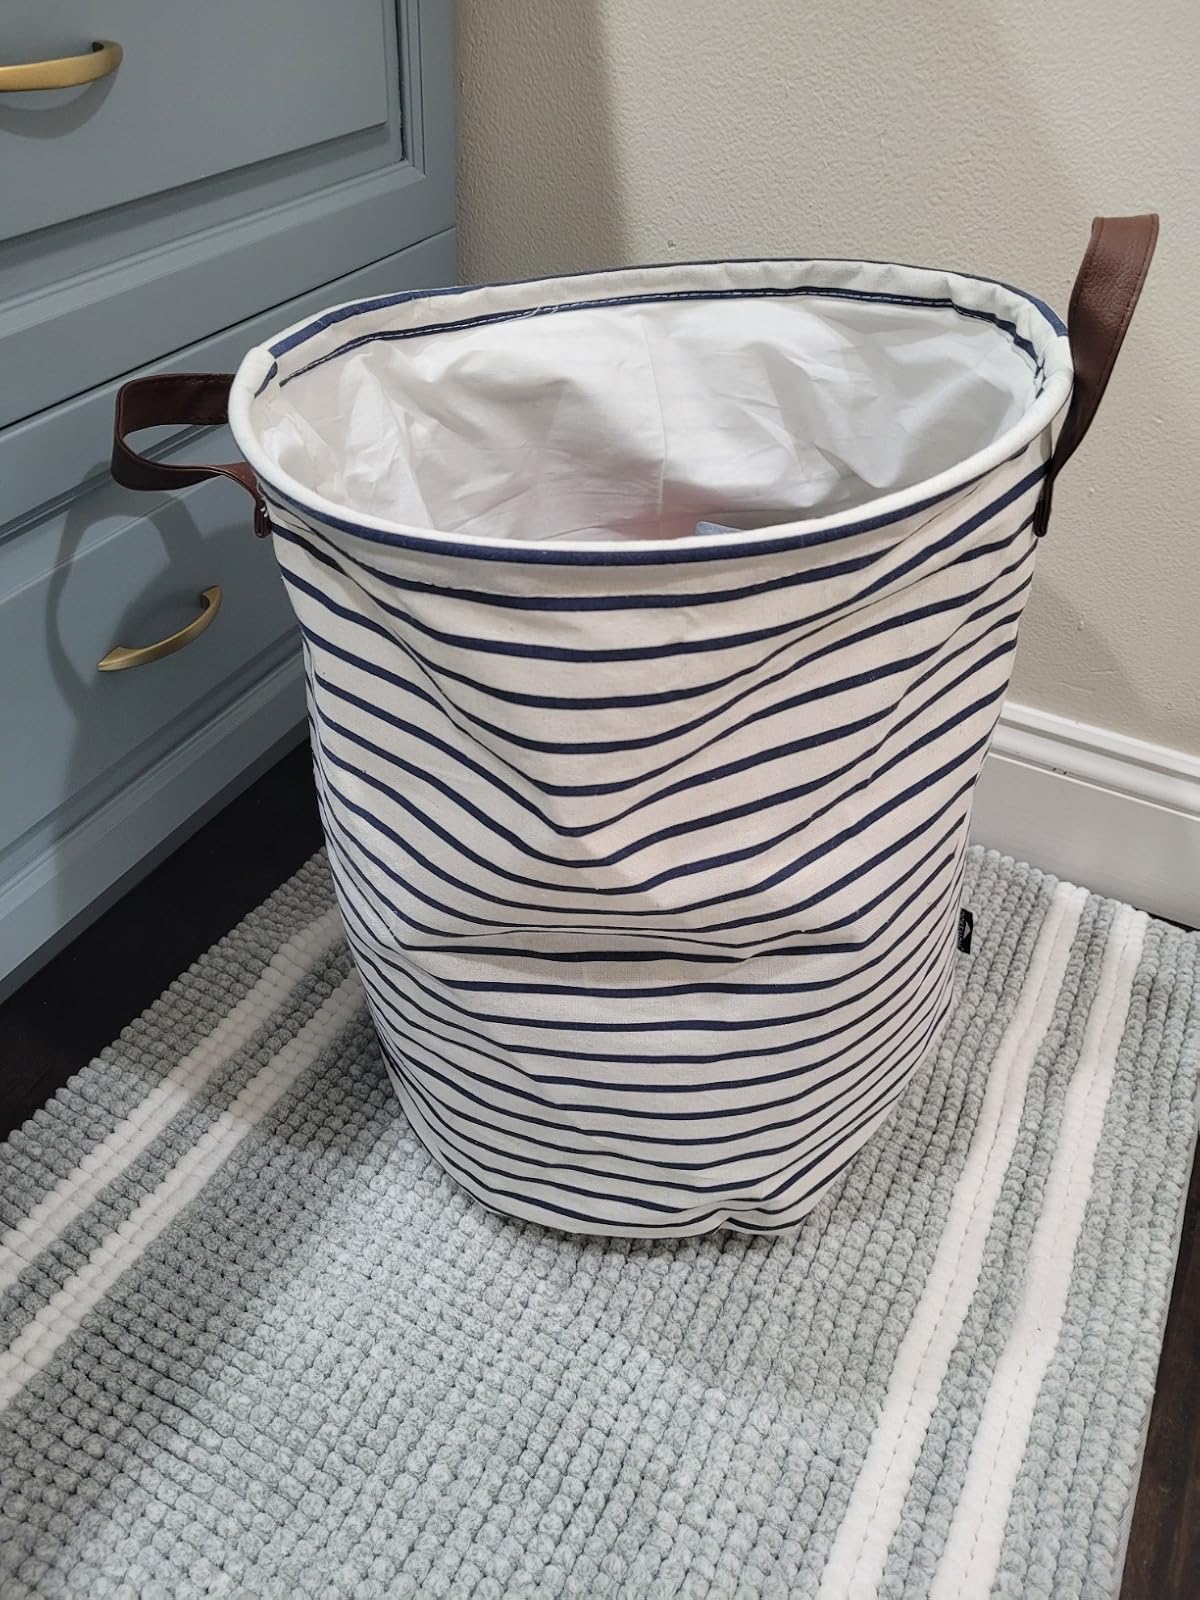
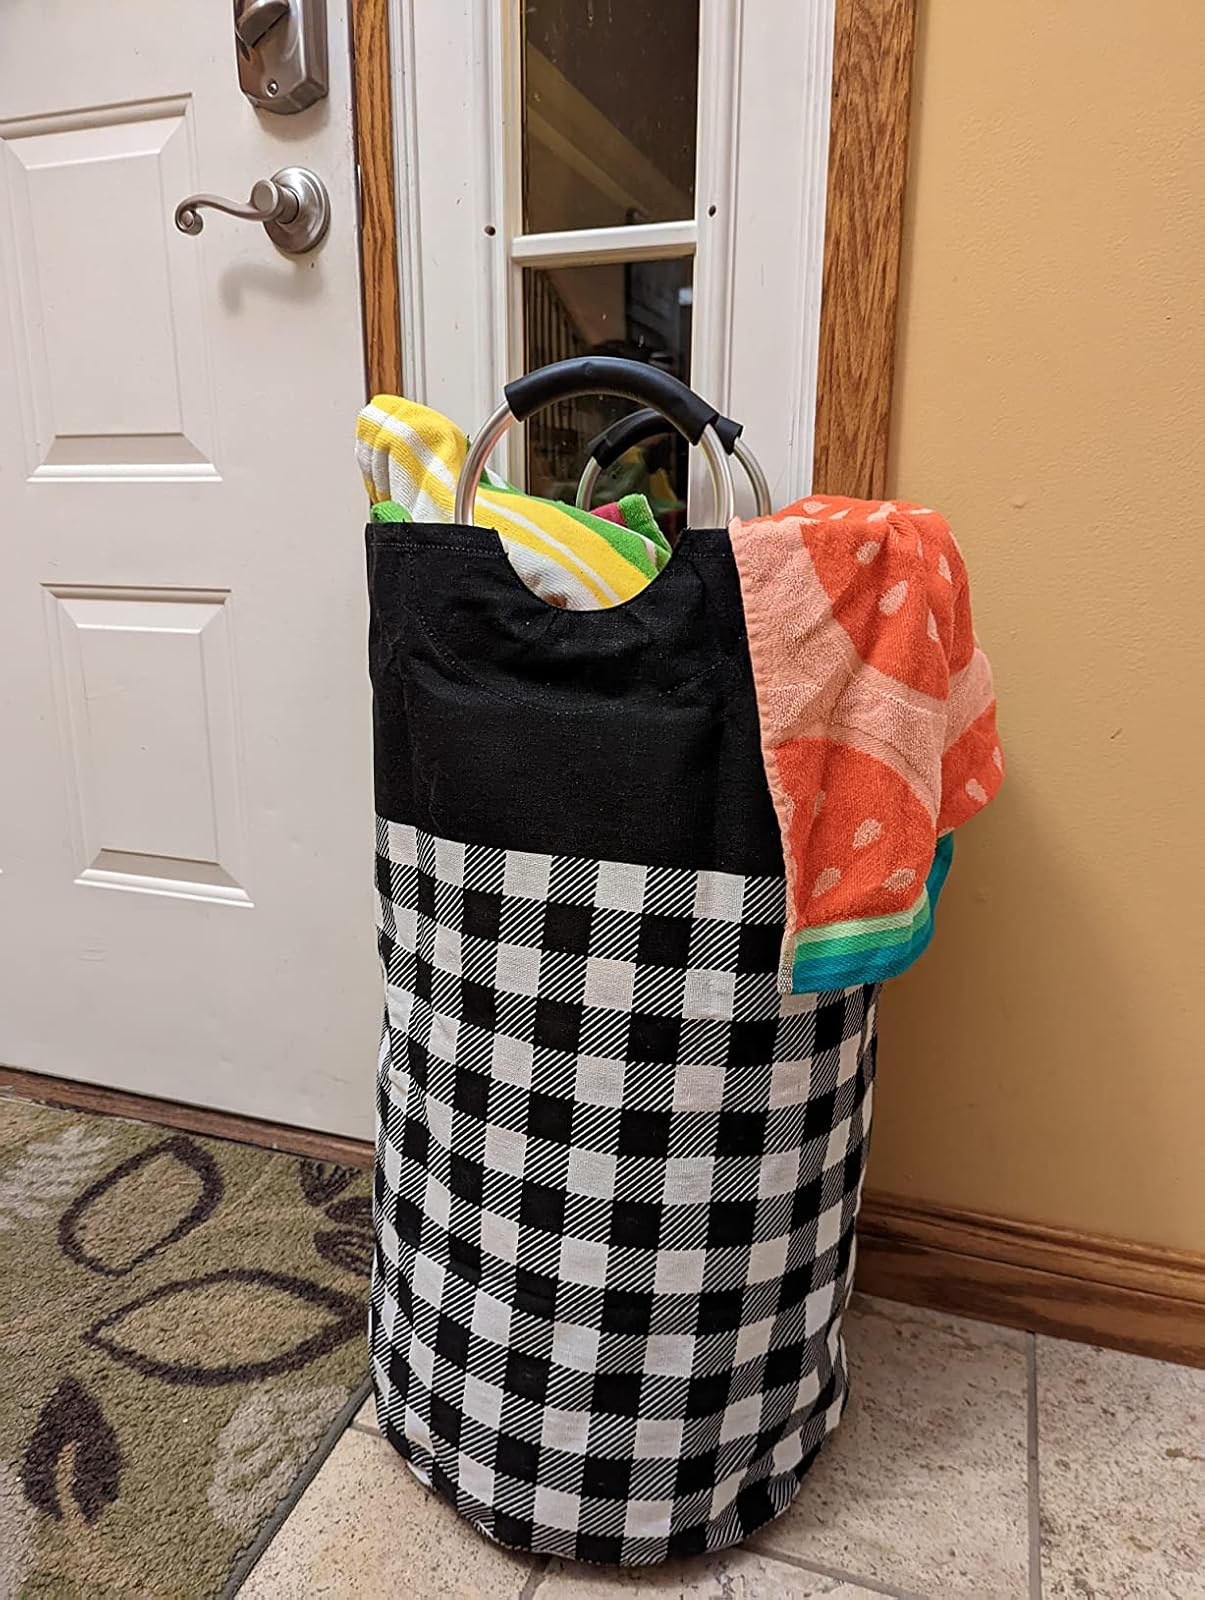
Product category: items_hamper
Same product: no